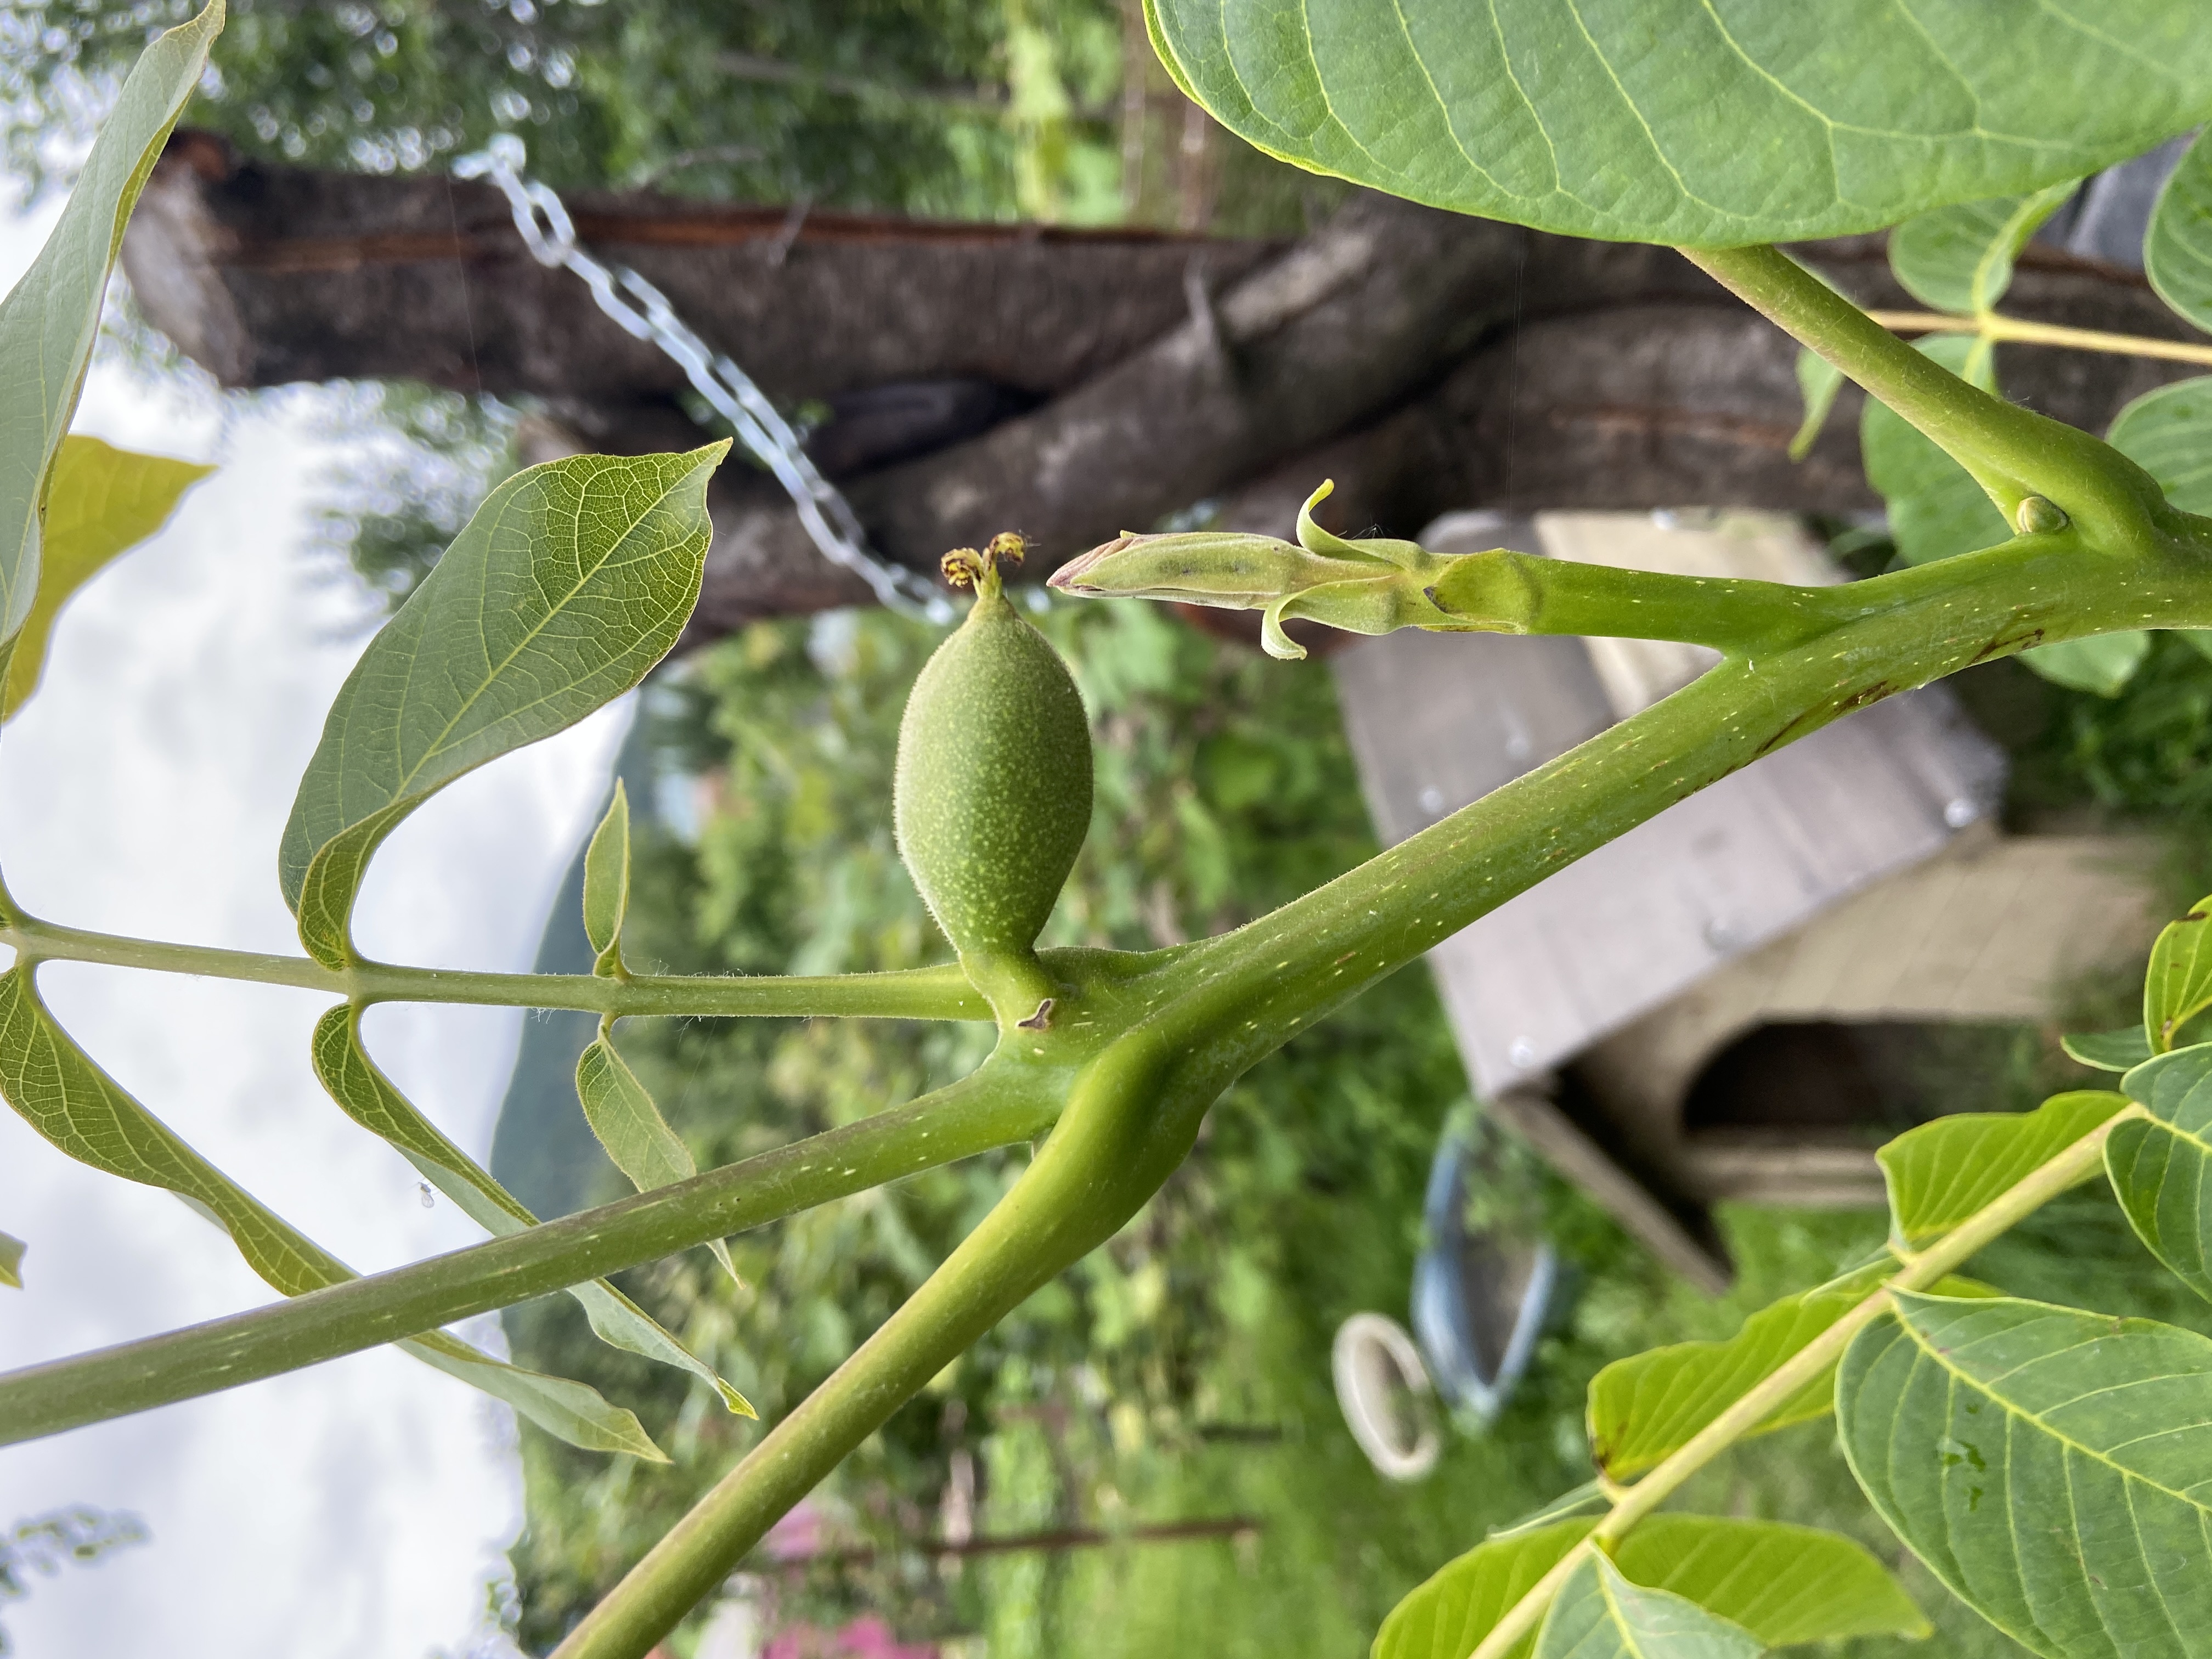
Label: generalcompost